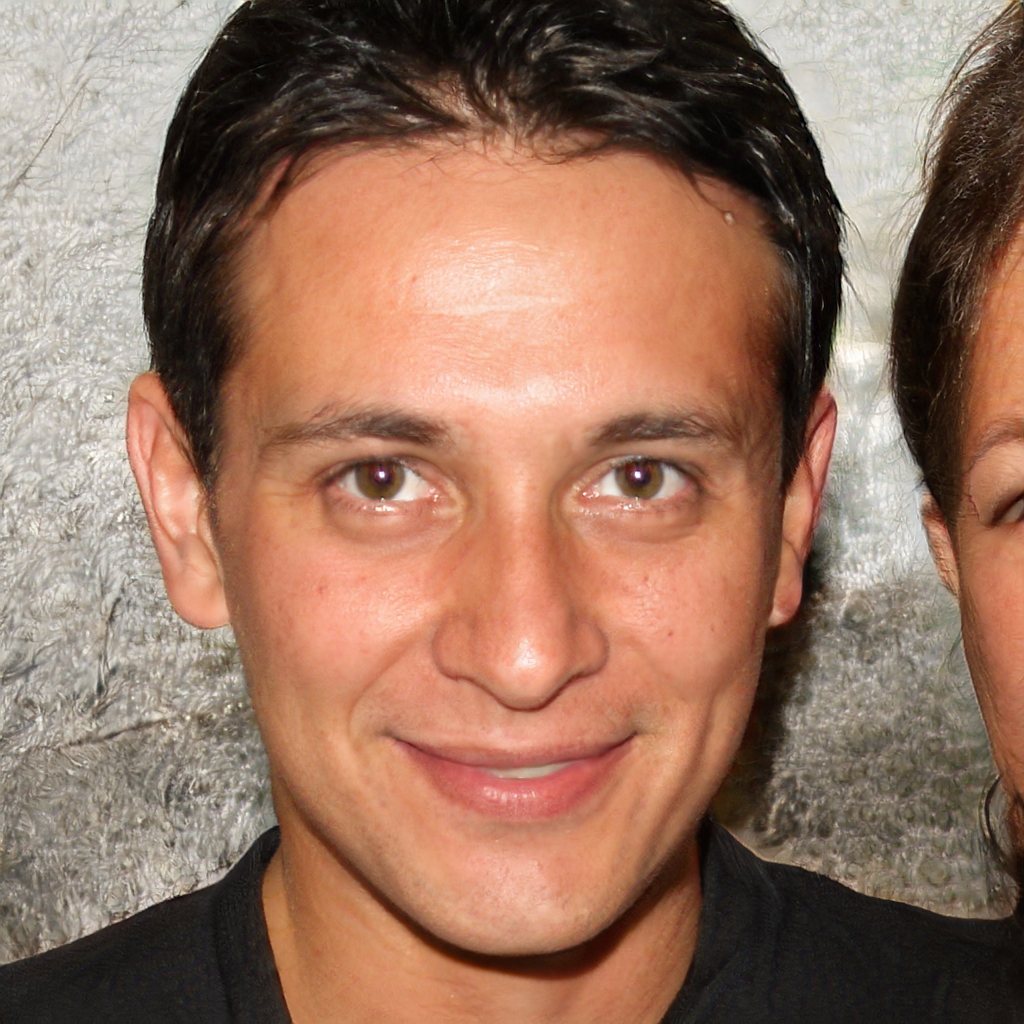
Gender: Male